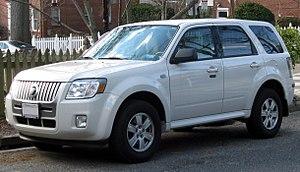
Le Ford Escape est un véhicule de type SUV du constructeur automobile américain Ford vendu depuis 2000. Il est vendu en Europe sous le nom de Ford Kuga depuis 2008.